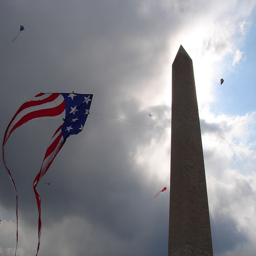
The Washington Monument with kites flying in the sky around it.
An American flag-style kite flying near the Washington Monument.
An american flag kite that is flying in the air.
An American flag themed kite is flying near the Washington monument.
A U.S.A. flag kite flies with a famous monument in the background.